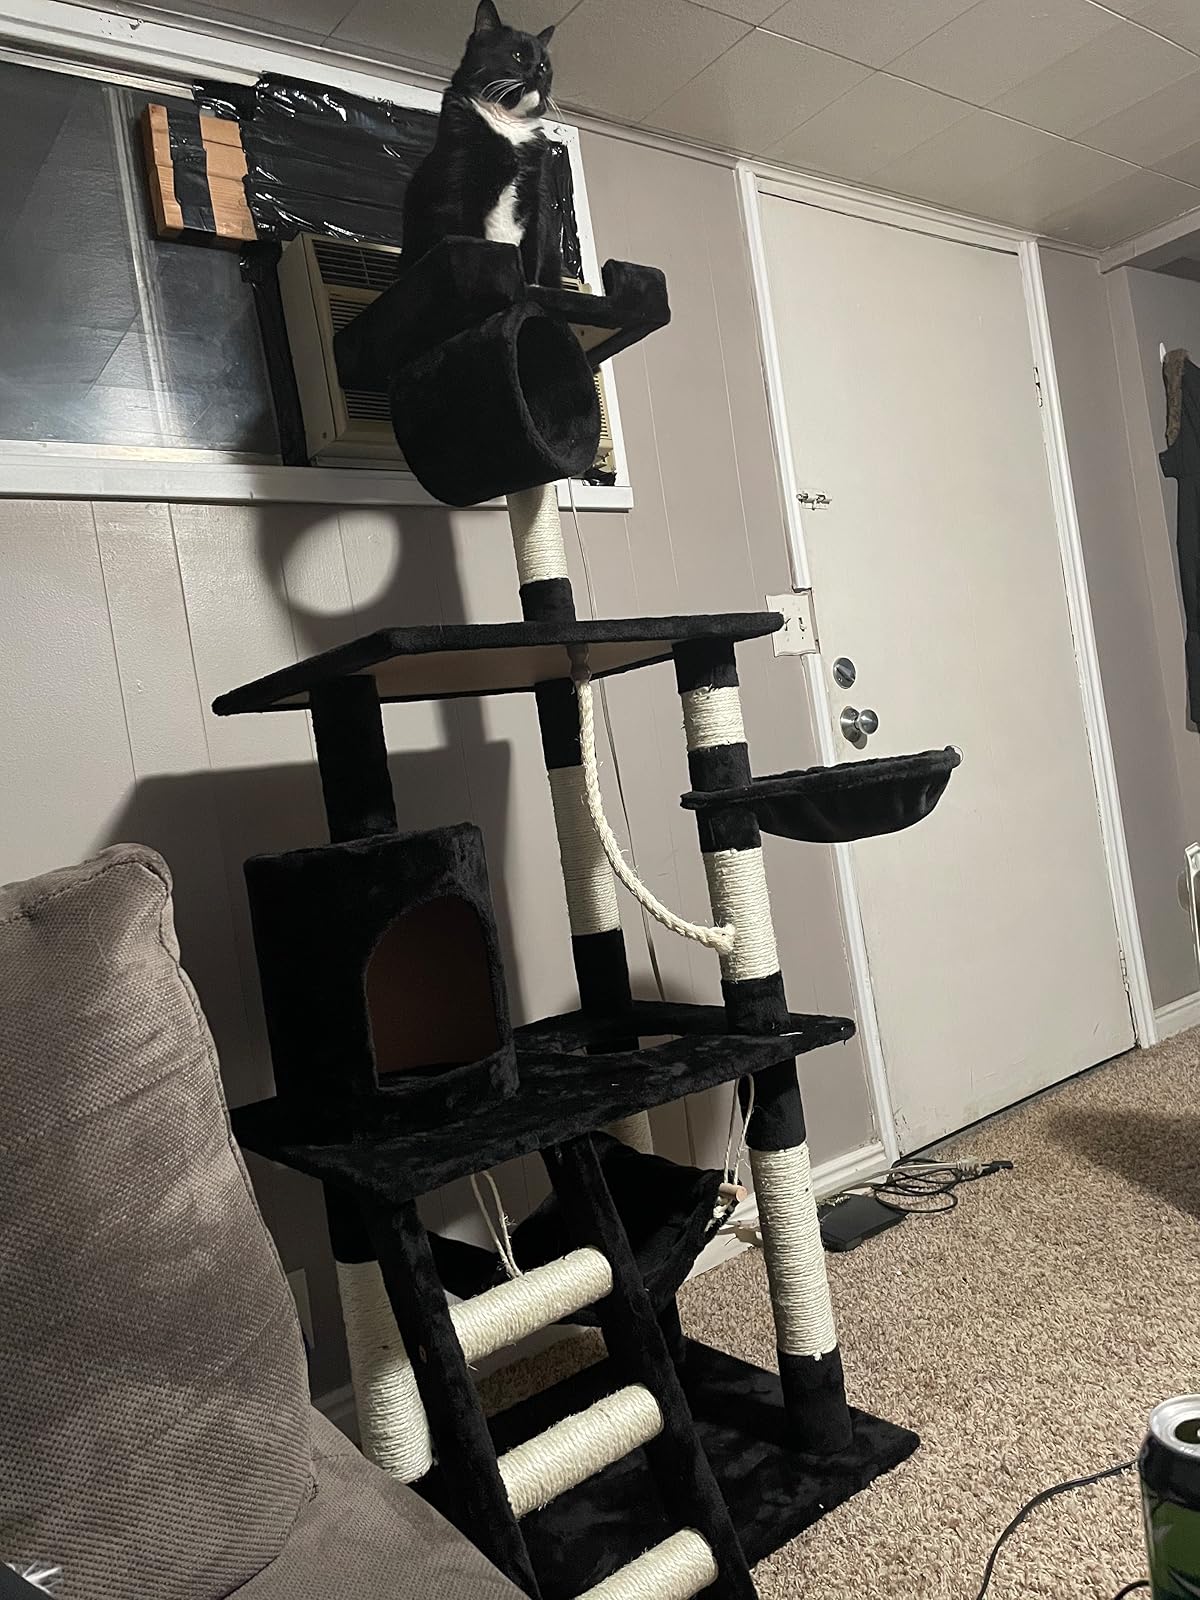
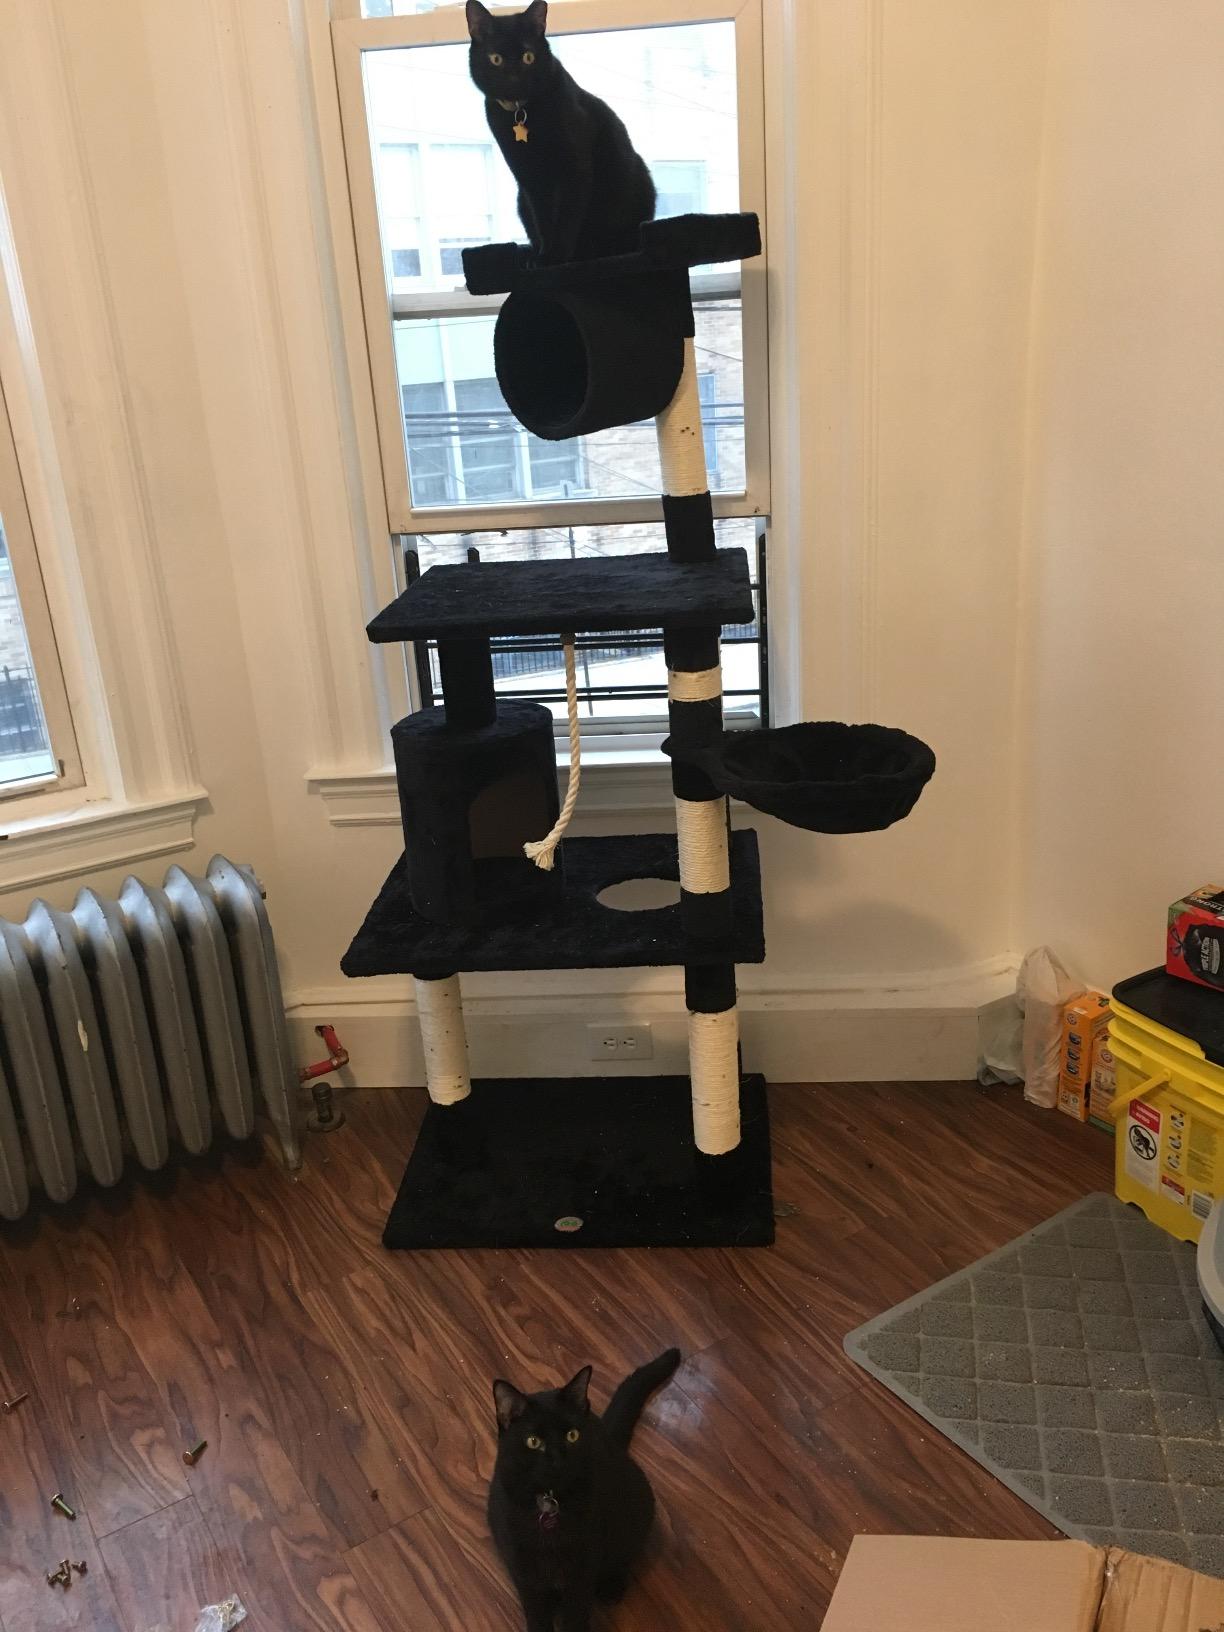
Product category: items_cat tree
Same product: yes